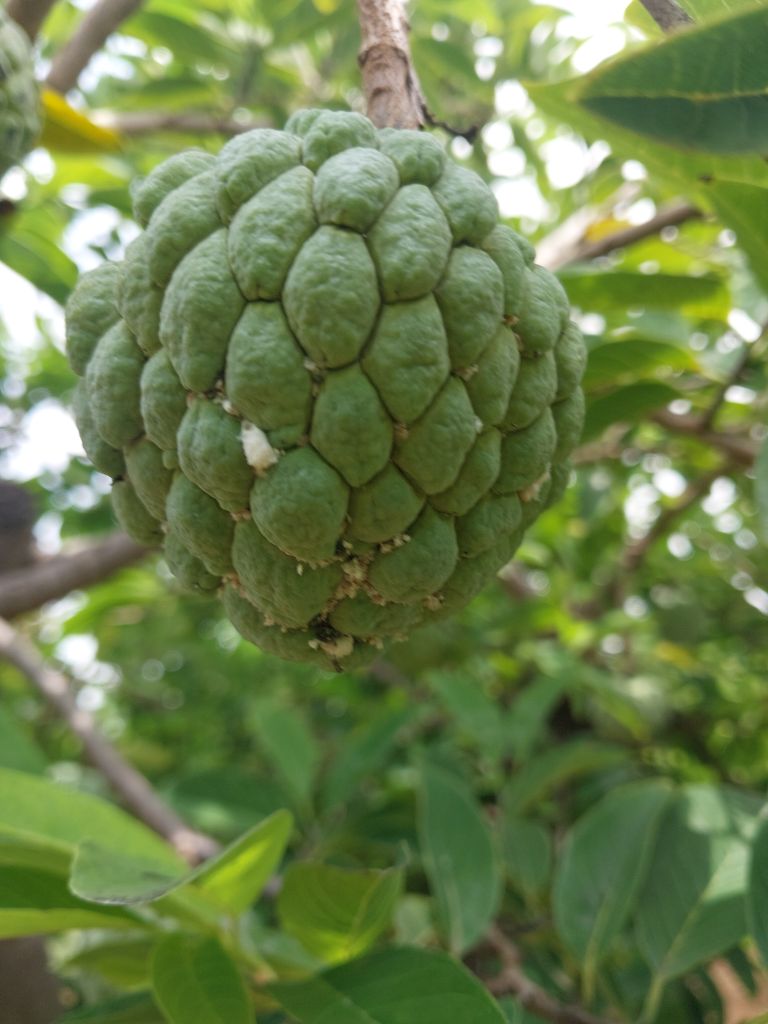
Disease label: Mealy Bug